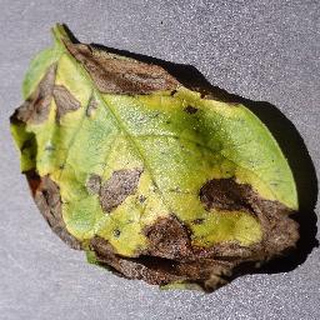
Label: potato_early_blight